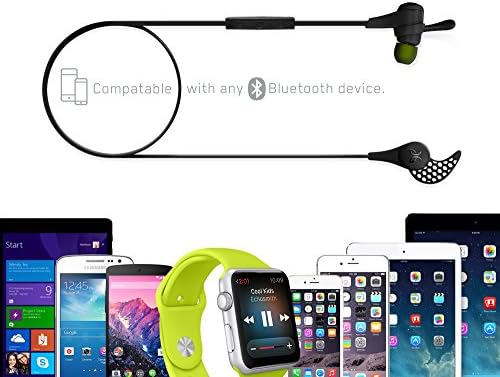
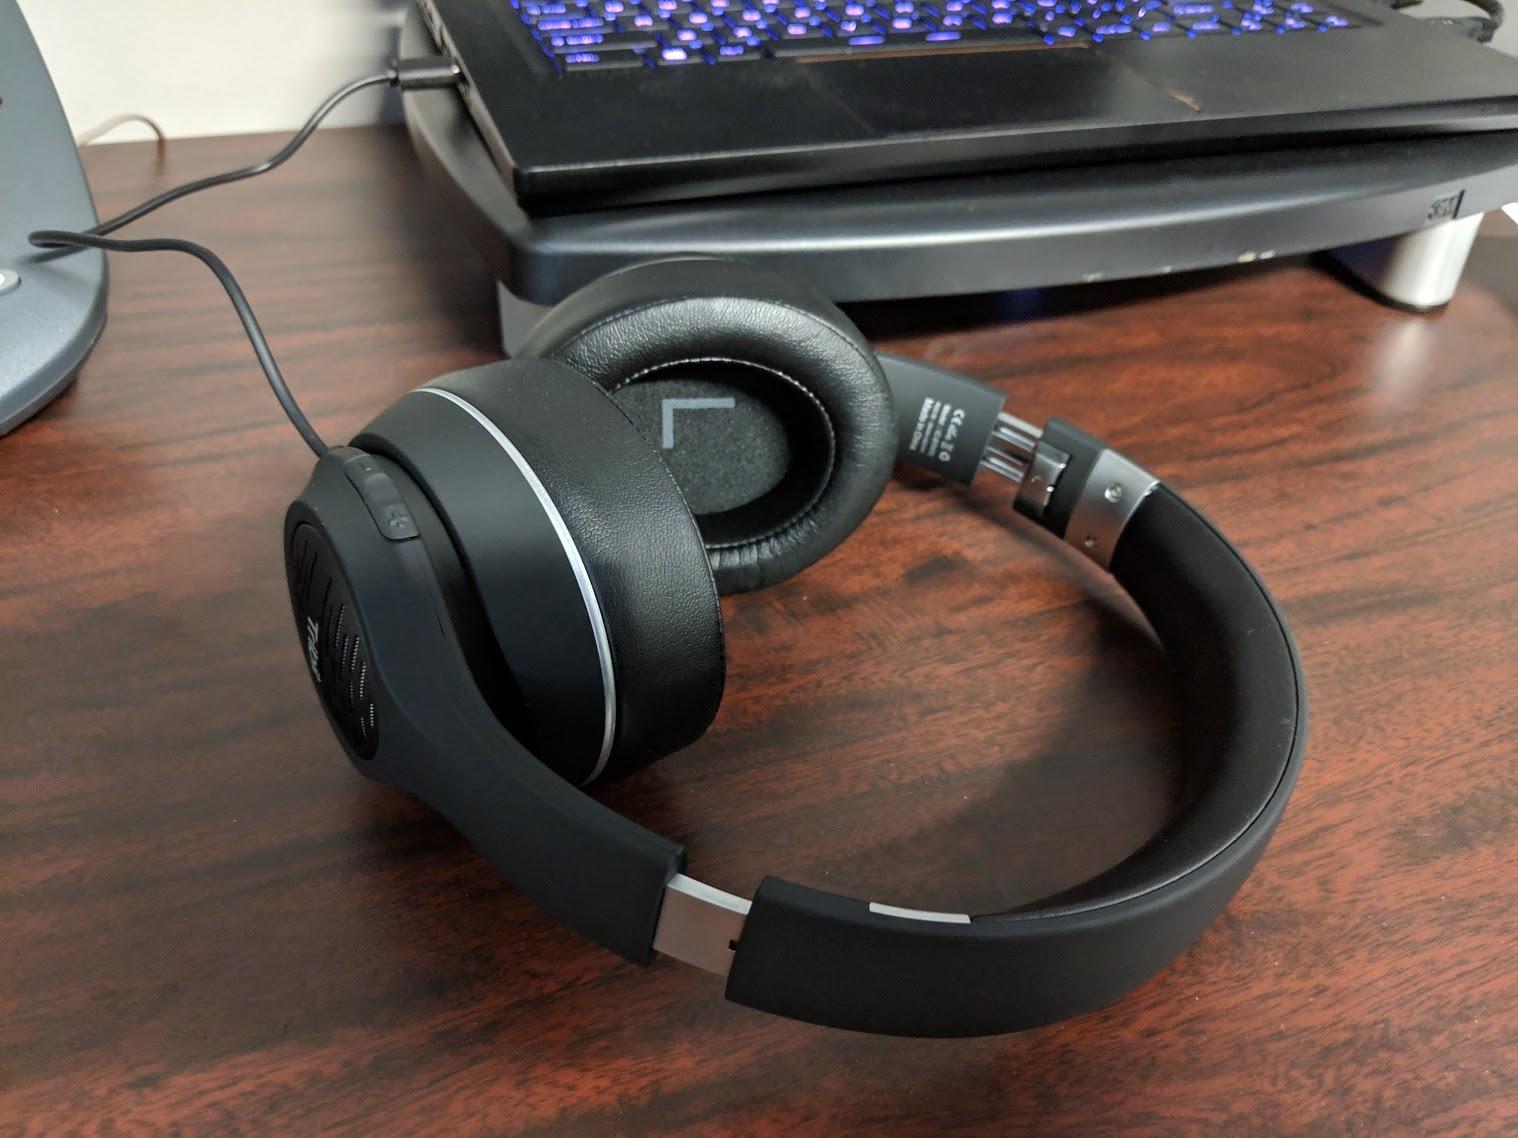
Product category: headphones
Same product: no